John R. Chambliss

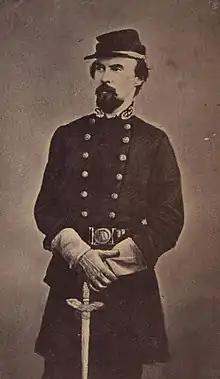

John Randolph Chambliss Jr. (January 23, 1833 – August 16, 1864) was a career military officer from Virginia who served in the Confederate States Army. He reached the rank of brigadier general of cavalry before being killed in action in August 1864 during the Second Battle of Deep Bottom. Born to a lawyer, Colonel and Mrs John Chambliss of Hicksford, Va, John, jr. graduated from West Point (1853) with several future generals, particularly his friend David M. Gregg, a future Union General as their paths would have an ominous crossing in August 1864.